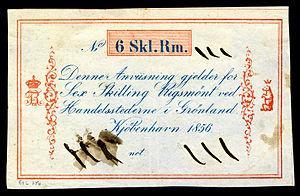
Le rigsdaler était la monnaie du Groenland jusqu'en 1874. Il était de même valeur que le rigsdaler danois qui circulait au Groenland aux côtés des billets distincts à partir de 1803.